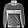
Label: Coat